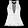
Label: Shirt